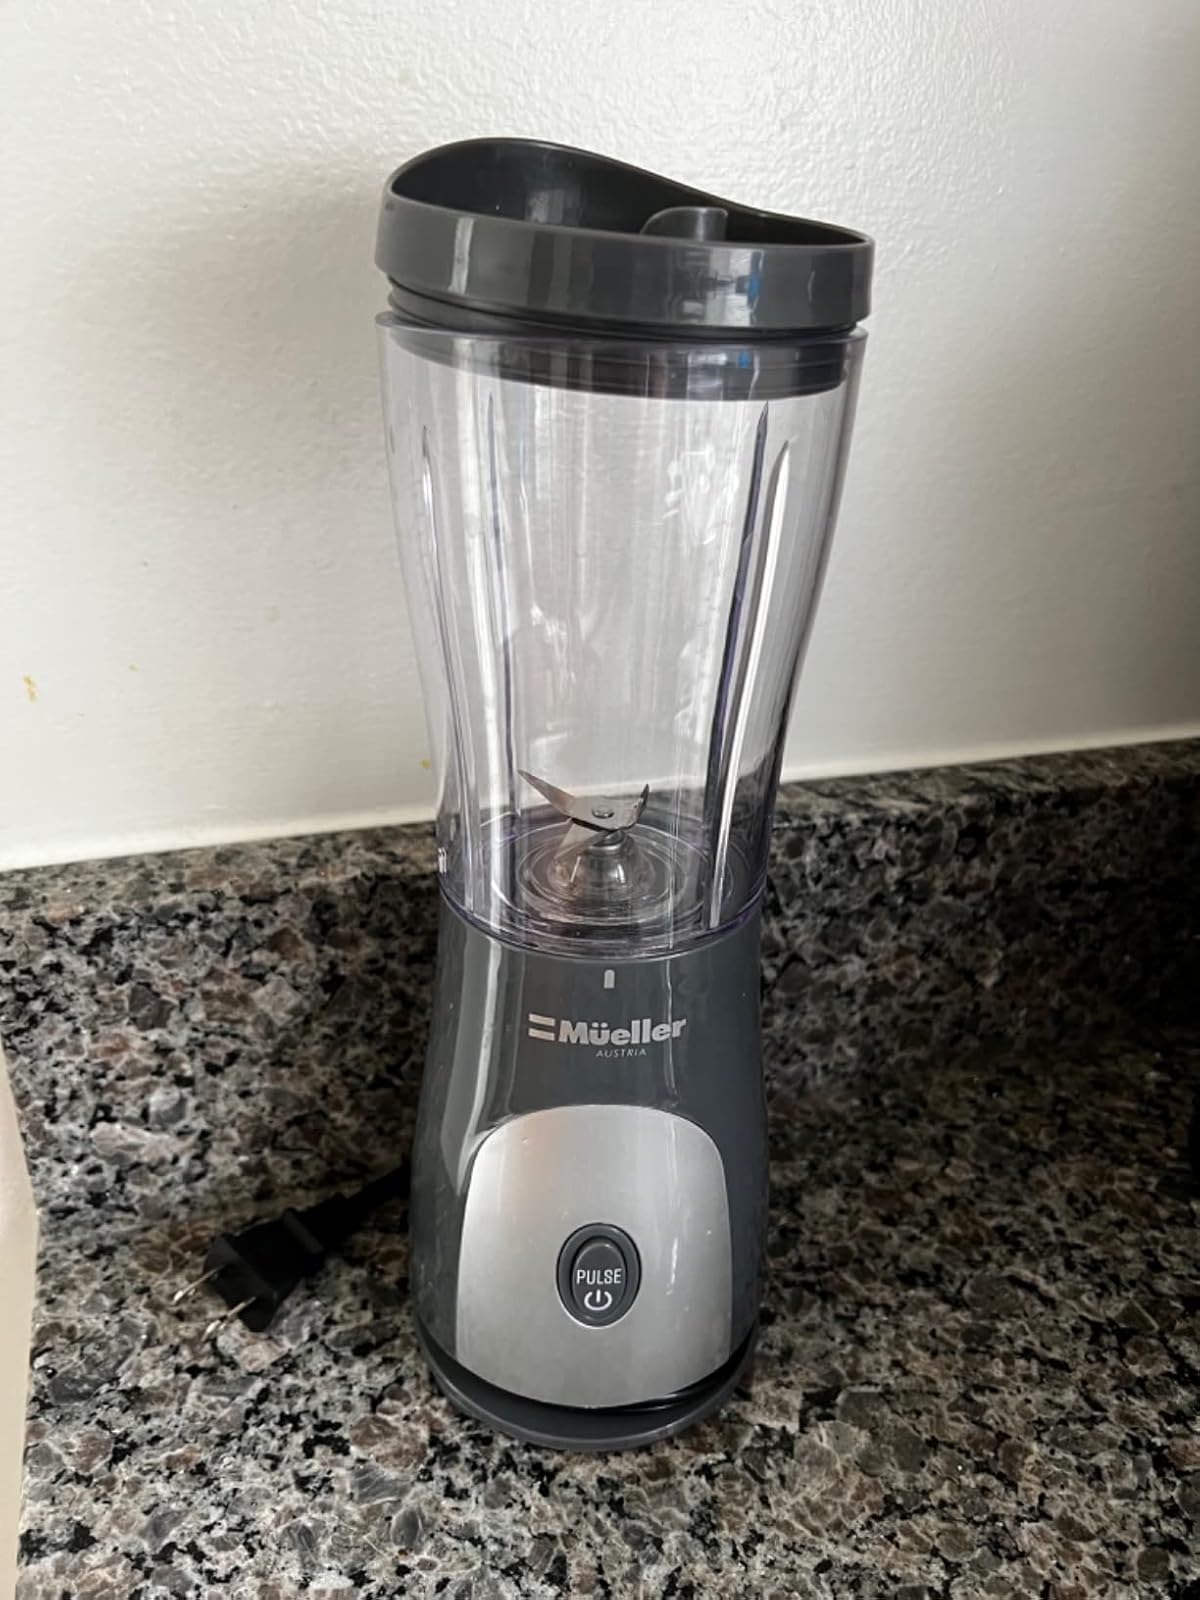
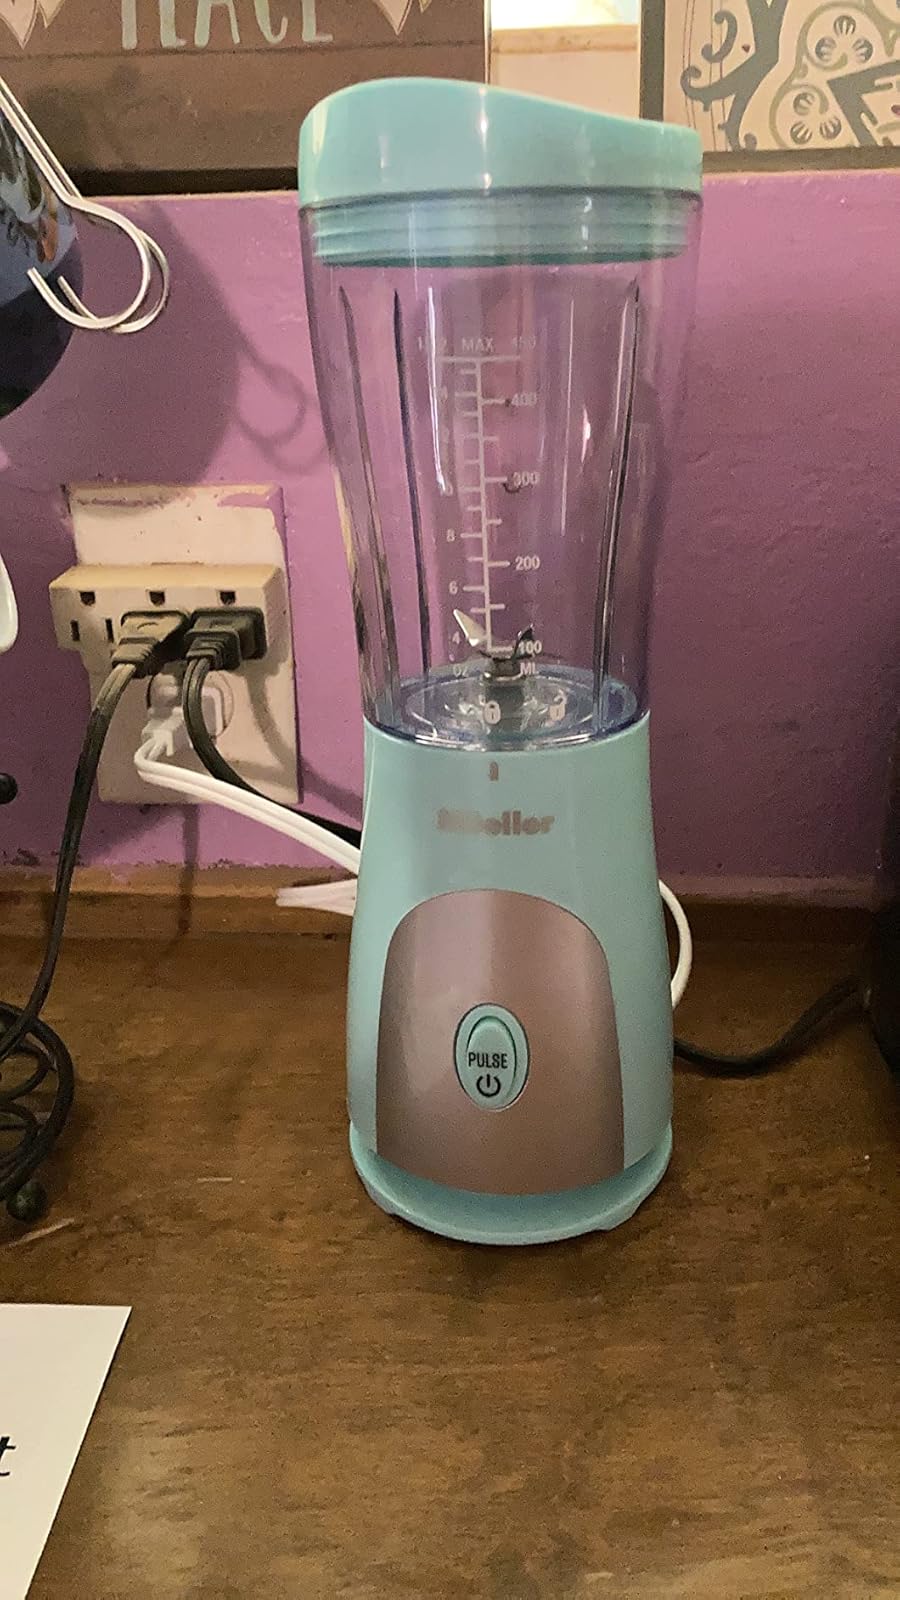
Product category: items_blender
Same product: no